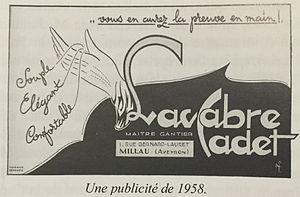
Publicité
La Maison Lavabre Cadet est une ganterie française de luxe fondée en 1946 à Millau par Francis Lavabre.